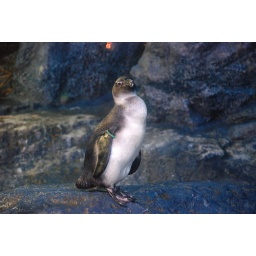
penguin will found in Siam Oceam World...besides, more and more ocean animals were found in this place..